Mary Bateman

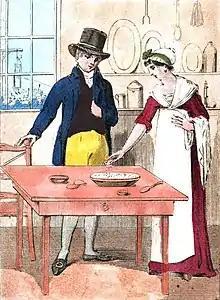
Mary Bateman mixing poison

Mary Bateman (née Harker, 1768 – 20 March 1809) was an English criminal and alleged witch, known as the Yorkshire Witch, who was tried and executed for murder during the early 19th century.